Globular cluster

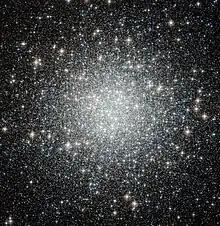
Messier 53 contains an unusually large number of a type of star called "blue stragglers".

Globular clusters are generally composed of hundreds of thousands of low-metal, old stars. The stars found in a globular cluster are similar to those in the bulge of a spiral galaxy but confined to a spheroid in which half the light is emitted within a radius of only a few to a few tens of parsecs. They are free of gas and dust, and it is presumed that all the gas and dust was long ago either turned into stars or blown out of the cluster by the massive first-generation stars.